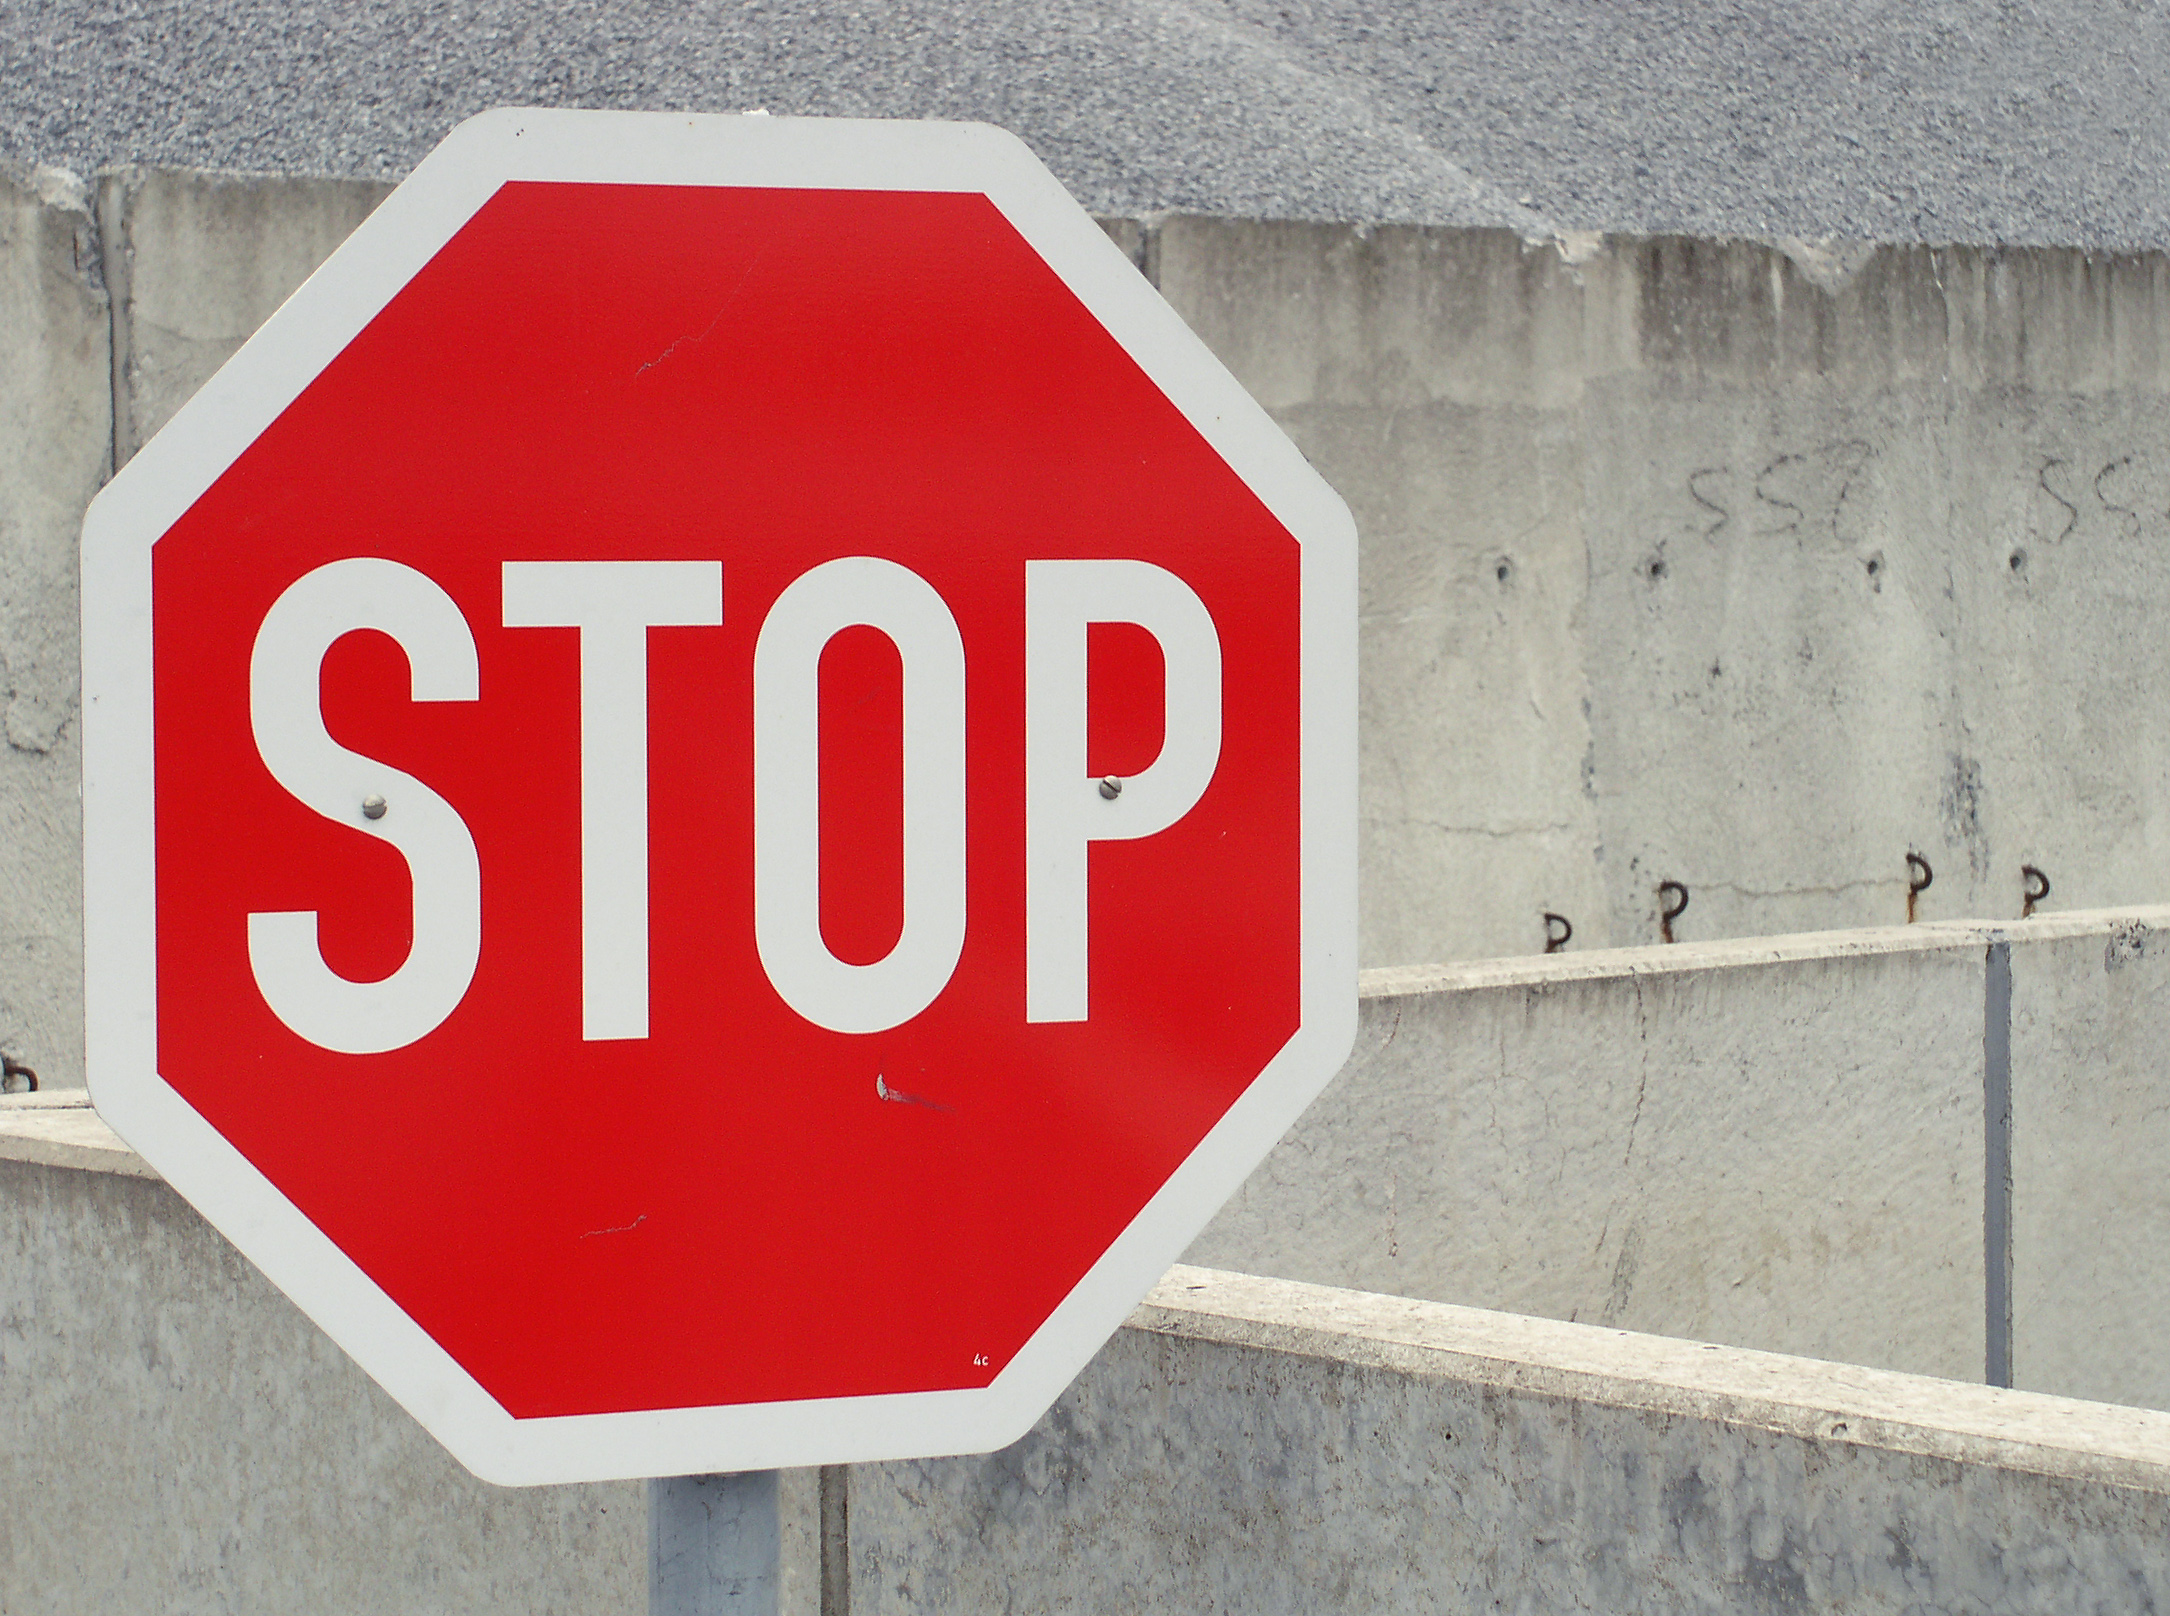
road sign, sign, stop, stop sign, signage, red, font, traffic sign, logo